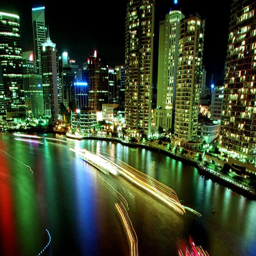
inner city residents are expected to not just love the night life but create it .